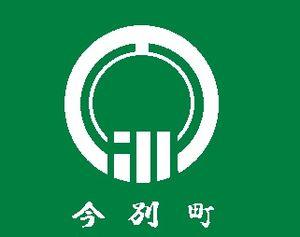
Imabetsu est un bourg situé dans le district de Higashitsugaru; au Japon.